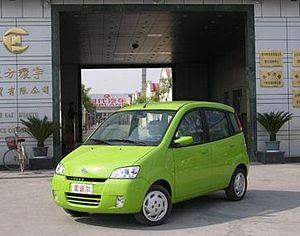
Jiangxi Changhe Automobile ou plus simplement Changhe est un constructeur automobile basé à Jingdezhen dans la province de Jiangxi en Chine. Elle est actuellement une filiale de Changan automobile, tout en étant engagé dans une coentreprise avec Suzuki. Changhe a une production environ 200 000 véhicules par an.